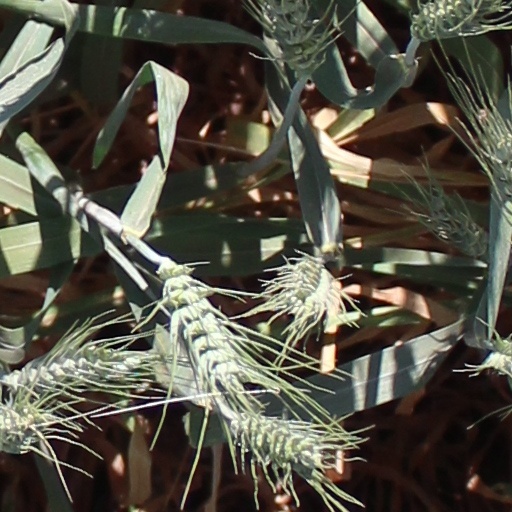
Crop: wheat